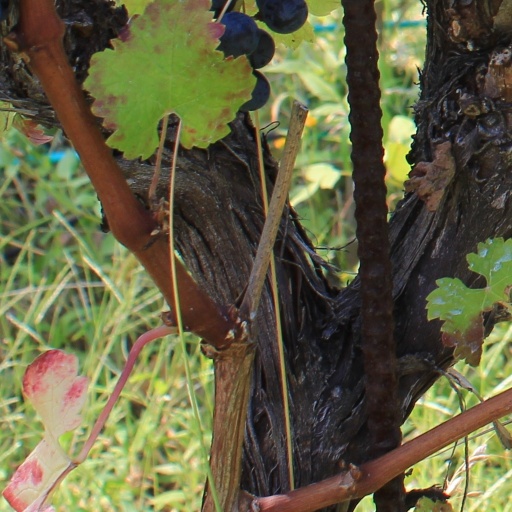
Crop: grape